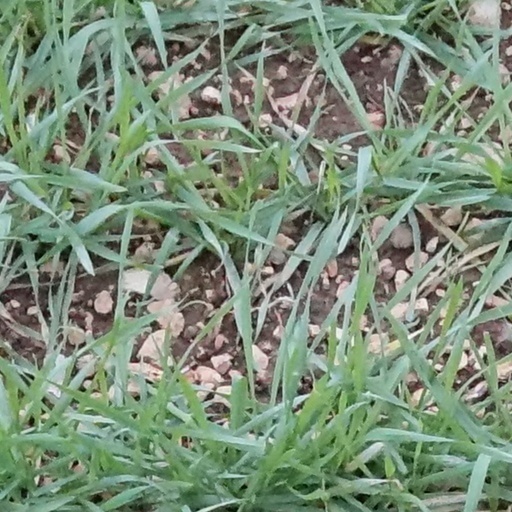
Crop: wheat